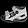
Label: Sandal